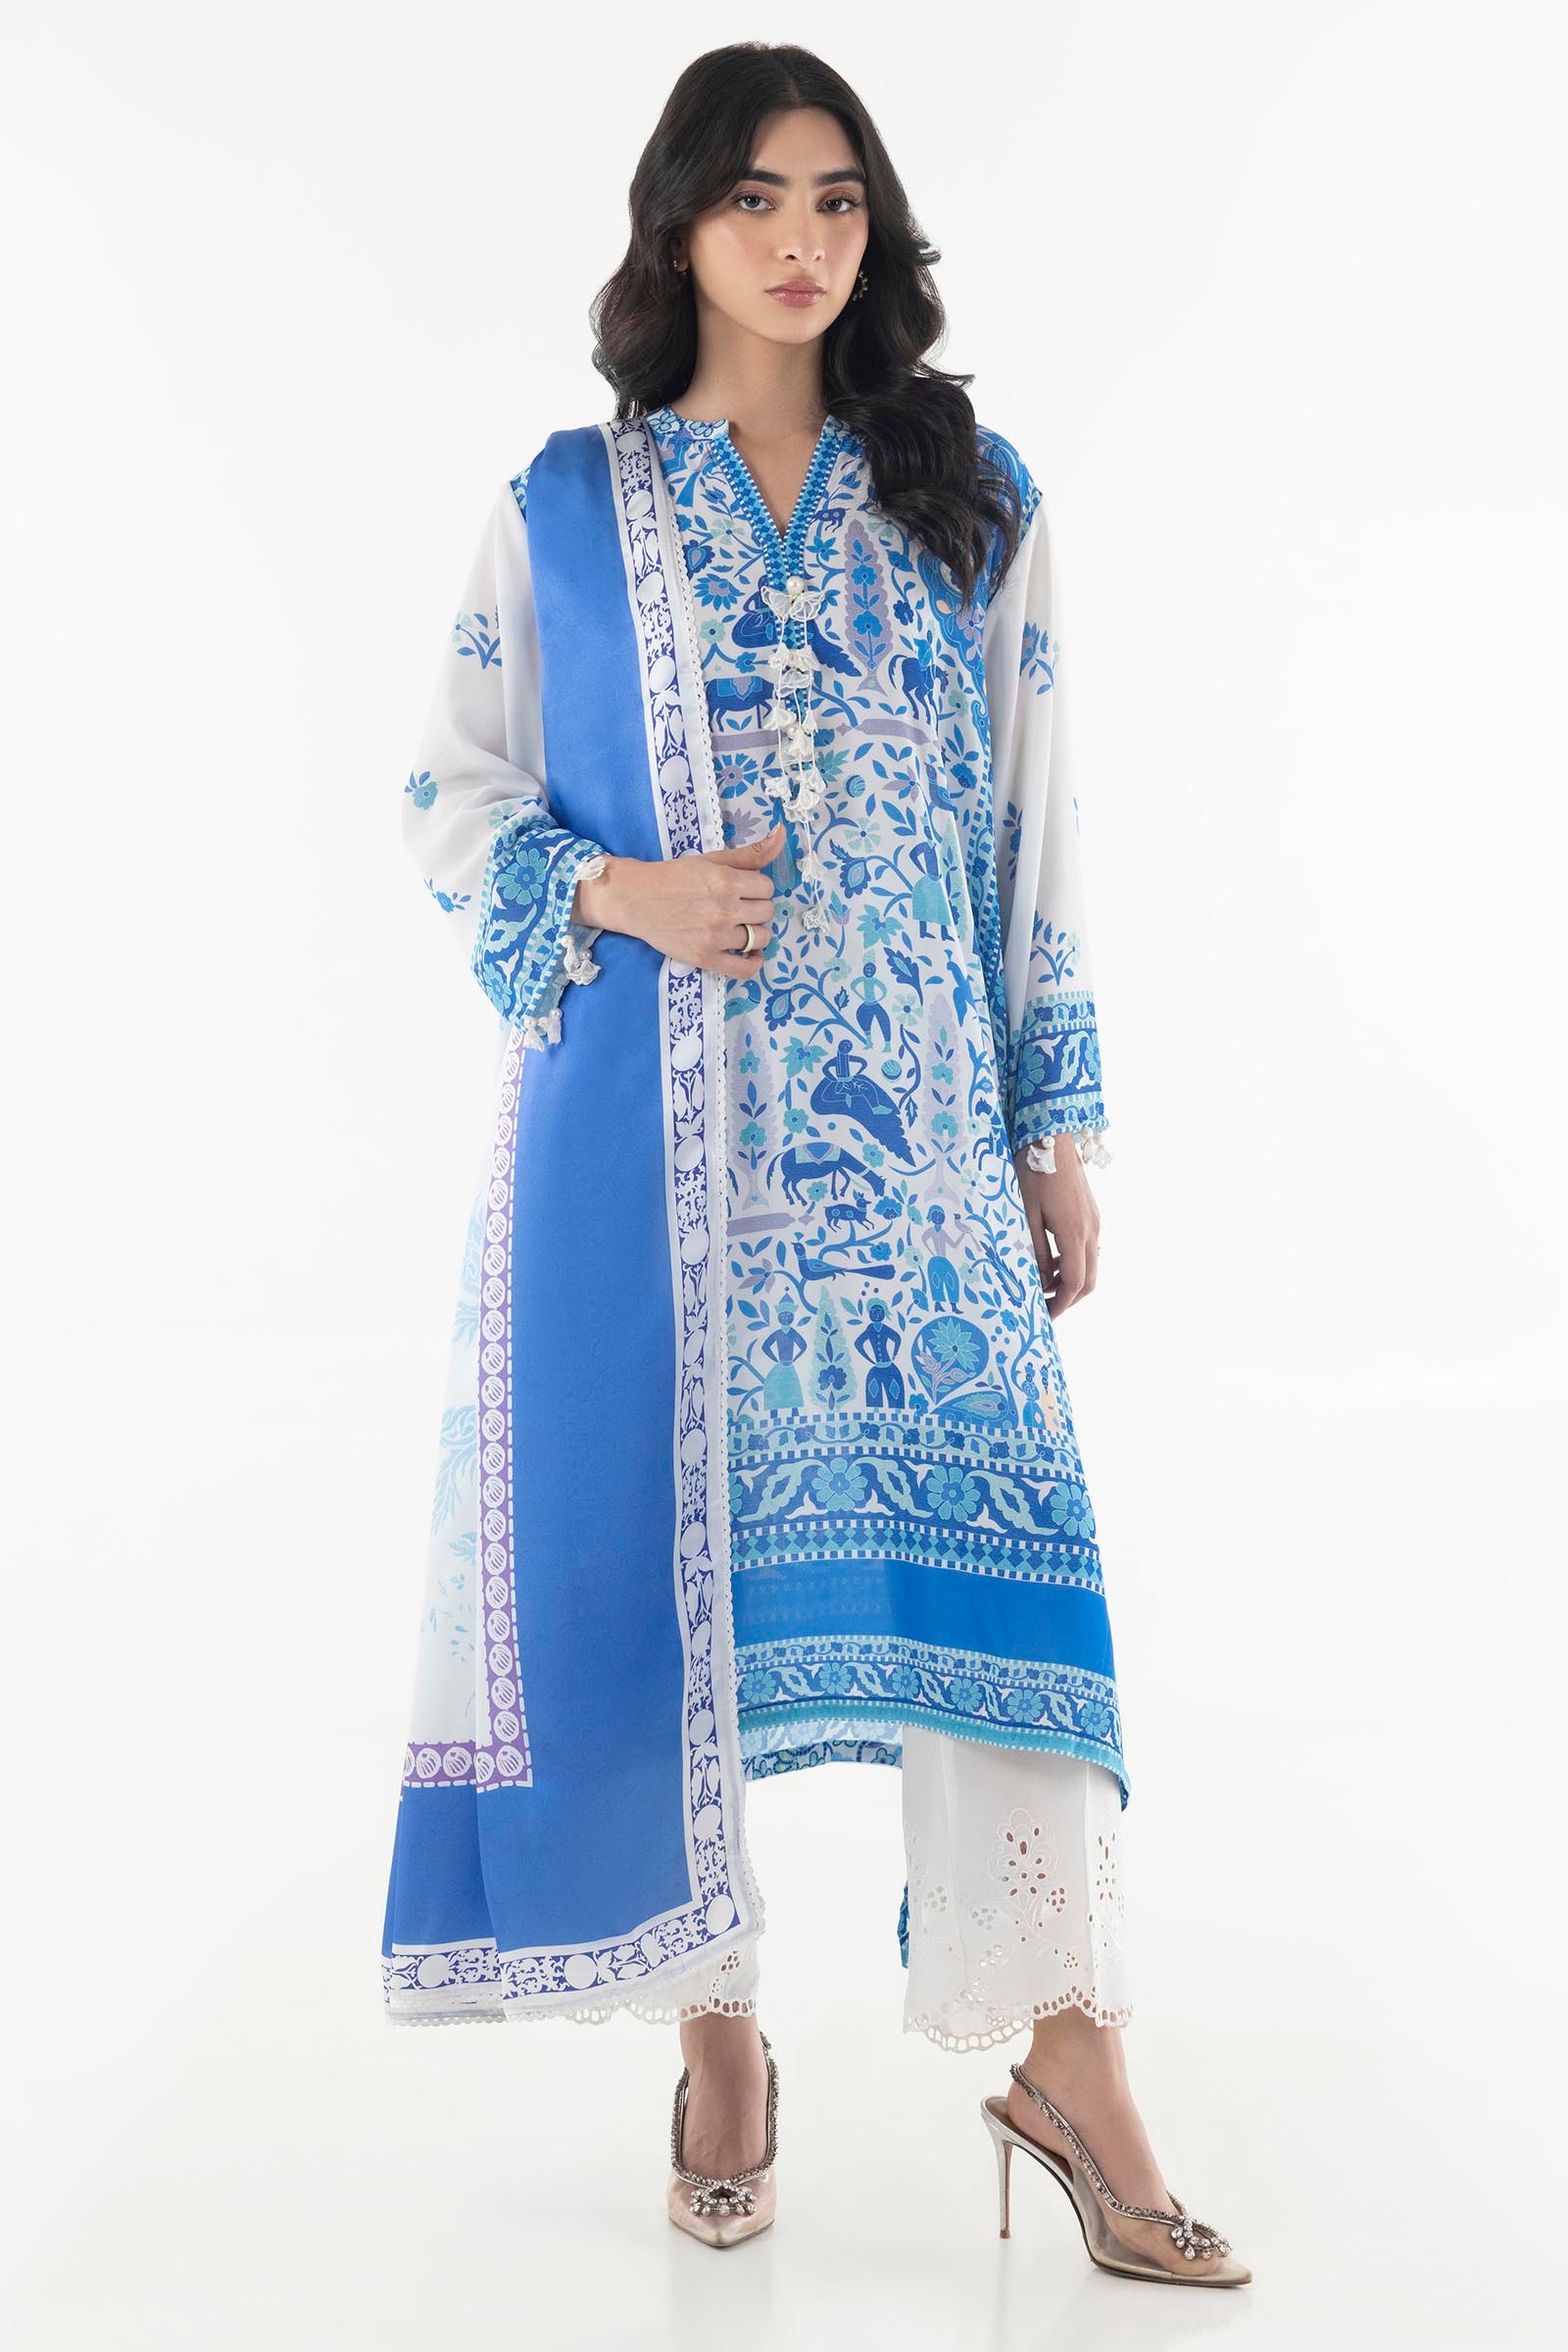
blue multi embroidered salwar suit